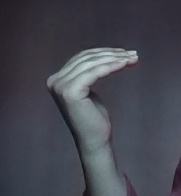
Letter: haa